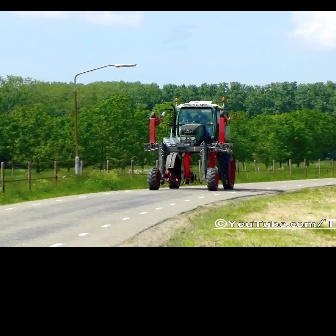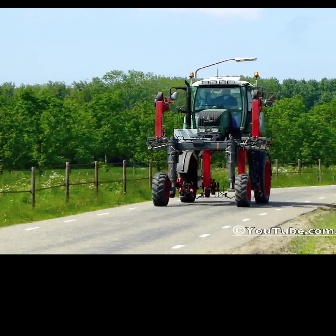
  Please identify the target specified by the bounding box [142,96,236,190] in the first image and locate it in the second image. Return the coordinates in [x_min,y_min,x_max,y_max] format.
Answer: [145,71,280,206]